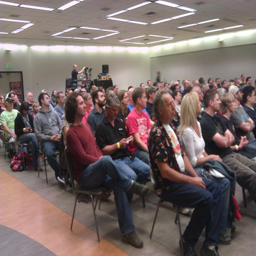
the largest crowd of the day waits with baited breath for person to speak .